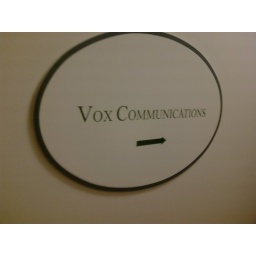
sign in a building